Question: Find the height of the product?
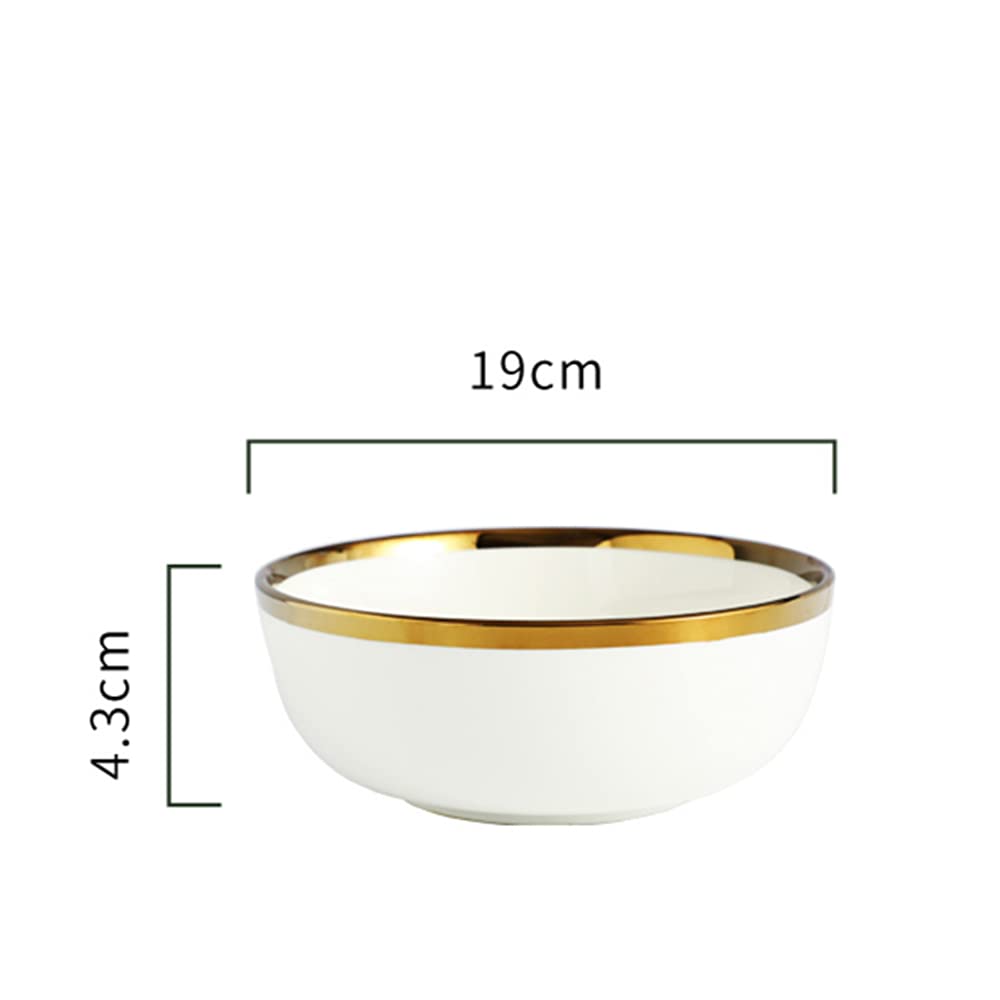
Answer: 4.3 centimetre